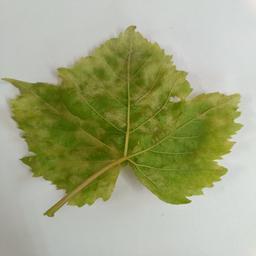
Label: Downy Mildew